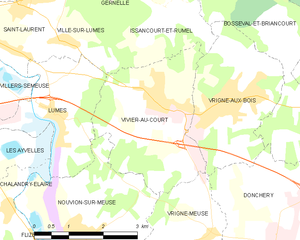
Carte des communes françaises: Vivier-au-Court